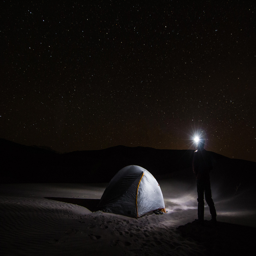
camping in one of the darkest skies in the country .